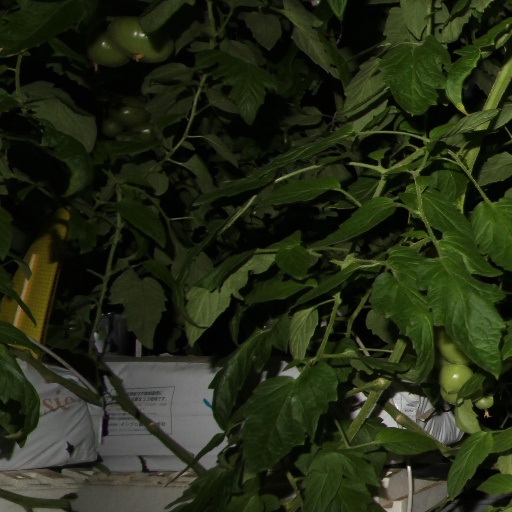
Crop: tomato